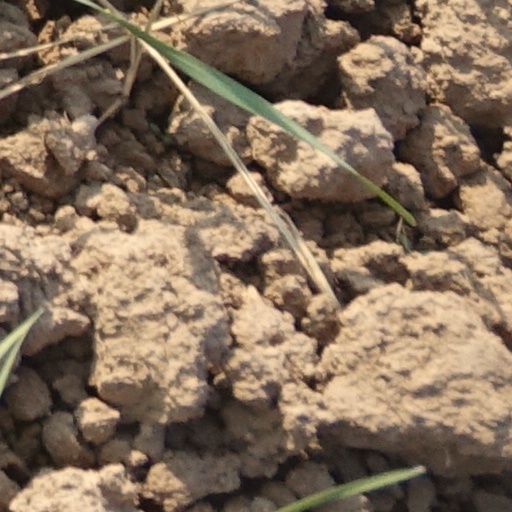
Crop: wheat